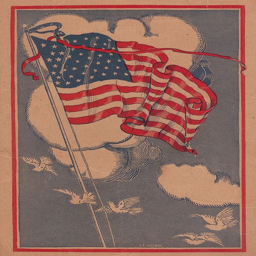
the flag stands for freedom